Edric Gifford, 3rd Baron Gifford

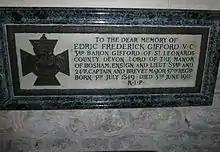
Gifford's memorial within Bosham Church

Gifford married Sophia Catherine Street, the daughter of Gen. John Alfred Street, in April 1880, then went to Western Australia, which was at that time a British colony. He arrived in Western Australia in October 1880 and immediately took up an appointment to the position of Colonial Secretary, and a nomination to the Western Australian Legislative Council. After leaving Western Australia in January 1883 following disputes with the Chief Justice, Sir Henry Wrenfordsley and the Governor Sir William Robinson, Gifford was Colonial Secretary of Gibraltar from 1883 to 1887. In 1889 he became a director of the British South Africa Company.